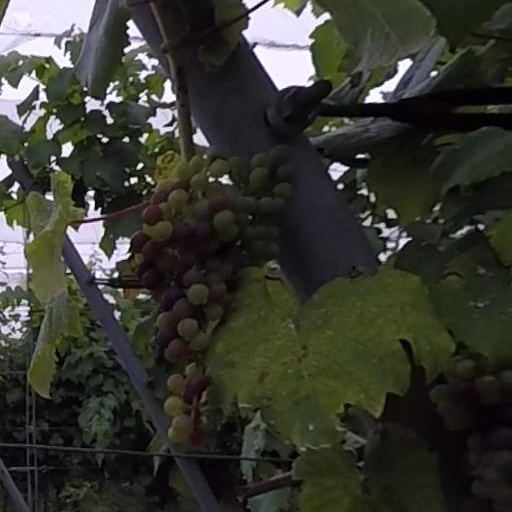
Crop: grape